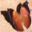
Label: butterfly